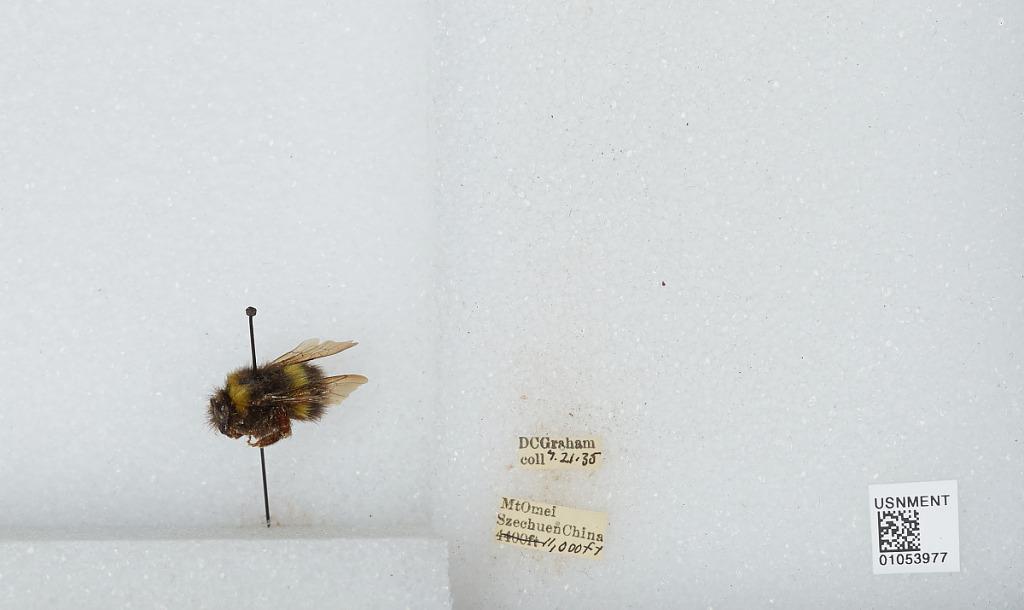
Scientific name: Bombus sp.
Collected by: D. Graham
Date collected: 1935-7-21
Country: China
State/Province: Sichuan
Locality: Mount Emei